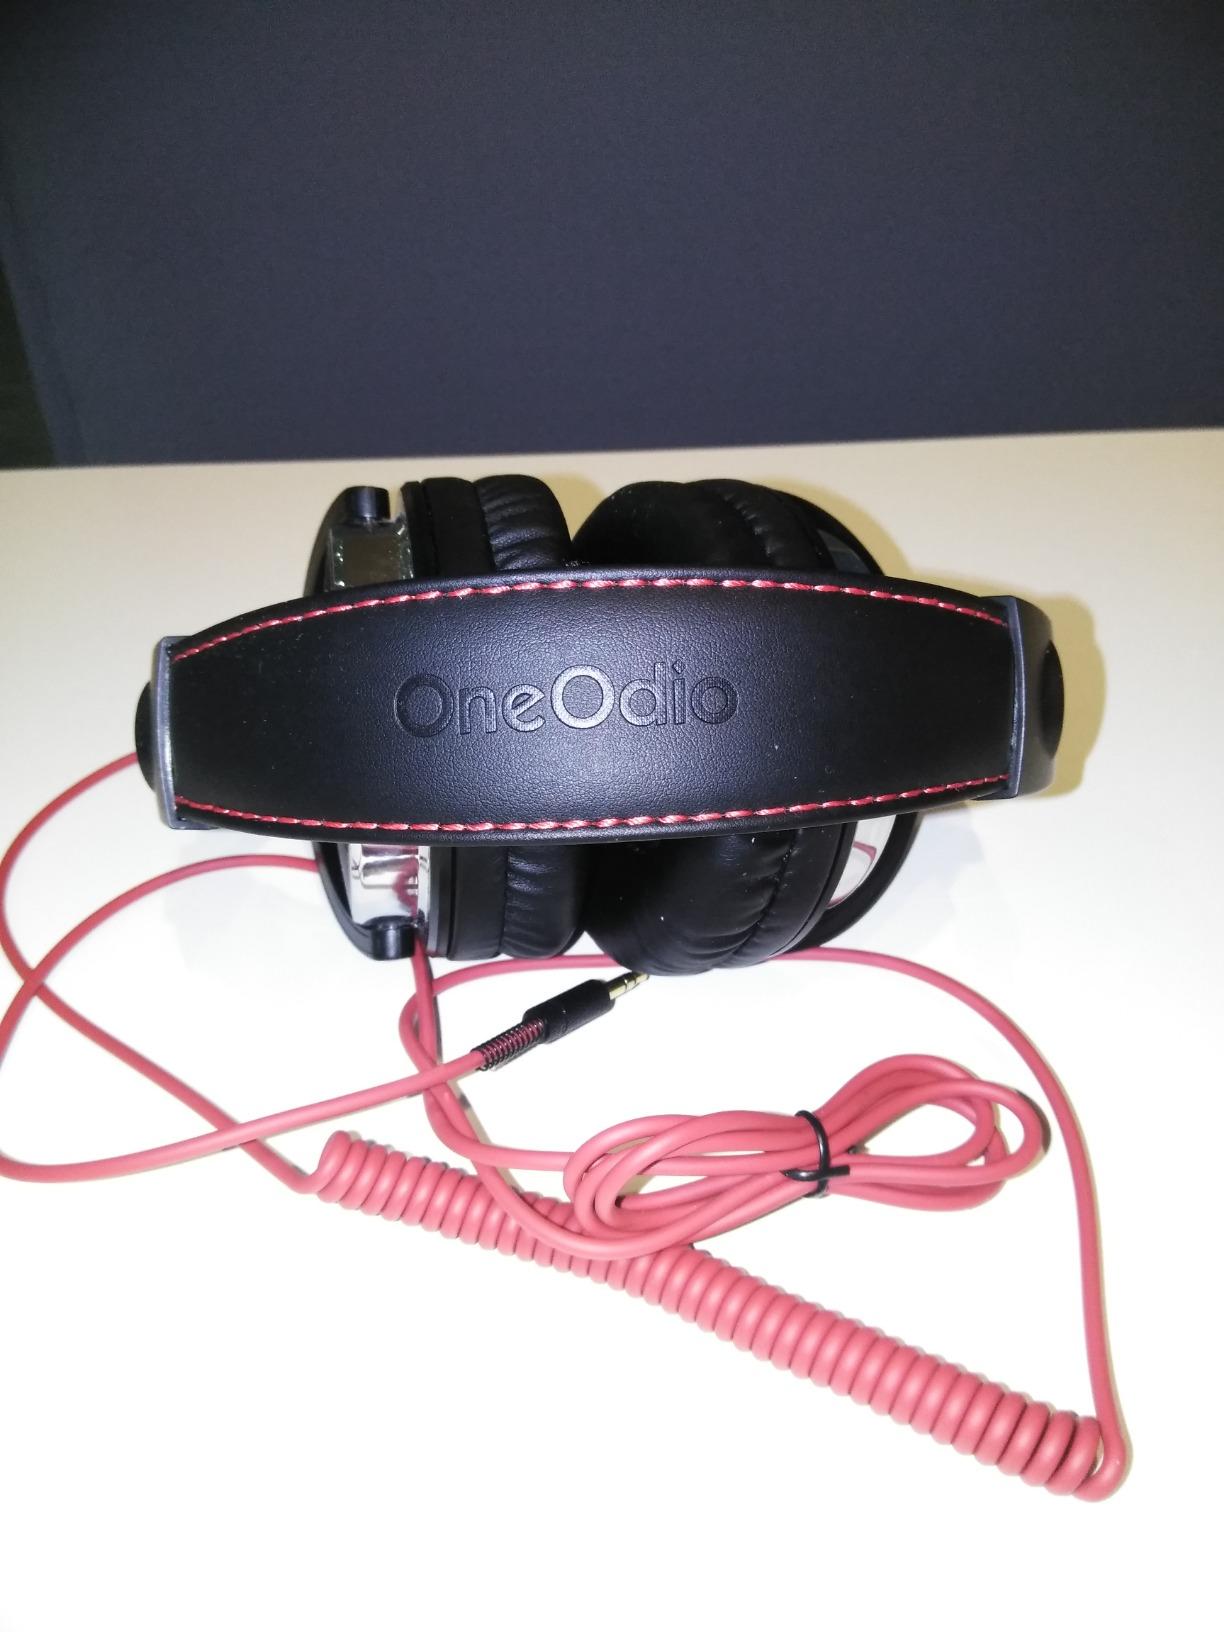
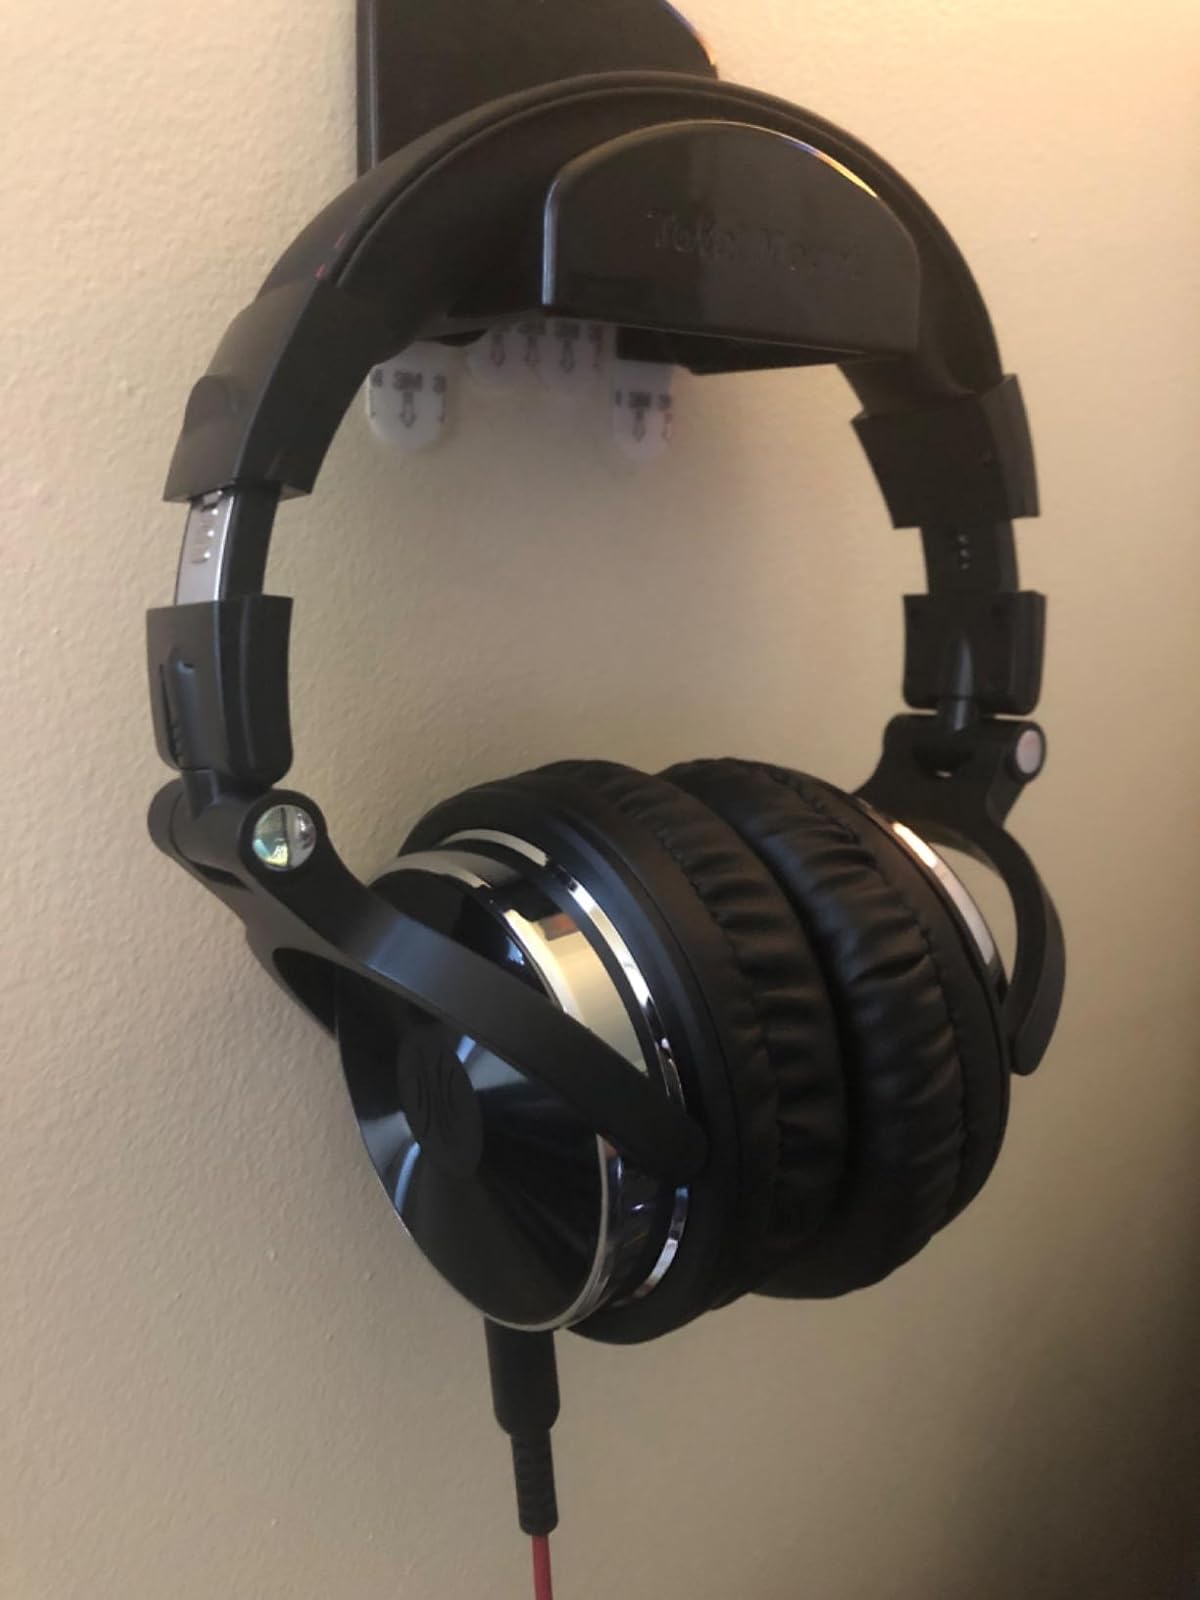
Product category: headphones
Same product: yes